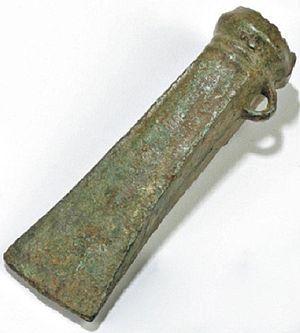
Hache à douille armoricaine type Le Tréhou, soulignée de deux moulures. Elle fait partie du dépôt de Guesman en Le Tréhou où 900 haches à douille ont été trouvées
Le Tréhou [lə tʁeu] est une commune du département du Finistère, dans la région Bretagne, en France.
Une hache à douille en bronze est un type de hache protohistorique qui a connu une importante diffusion à l'âge du bronze final et au premier âge du fer dans toute l'Europe. Une production particulière du premier âge du fer en Armorique et en Normandie, de haches non fonctionnelles au métal très riche en plomb, aurait eu selon certains archéologues une utilisation monétaire et/ou rituelle